Bristol Harbour Festival

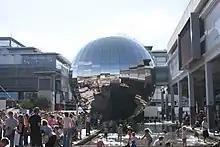
The We The Curious planetarium (a large stainless-steel sphere), and people in Millennium Square during the 2008 festival.

The Bristol Harbour Festival has a variety of entertainment from dance acts, interactive theatre, international circus acts and a mix of musicians. The Dance Village, programmed by Swindon Dance, features a main stage and participation area where visitors can learn to dance.